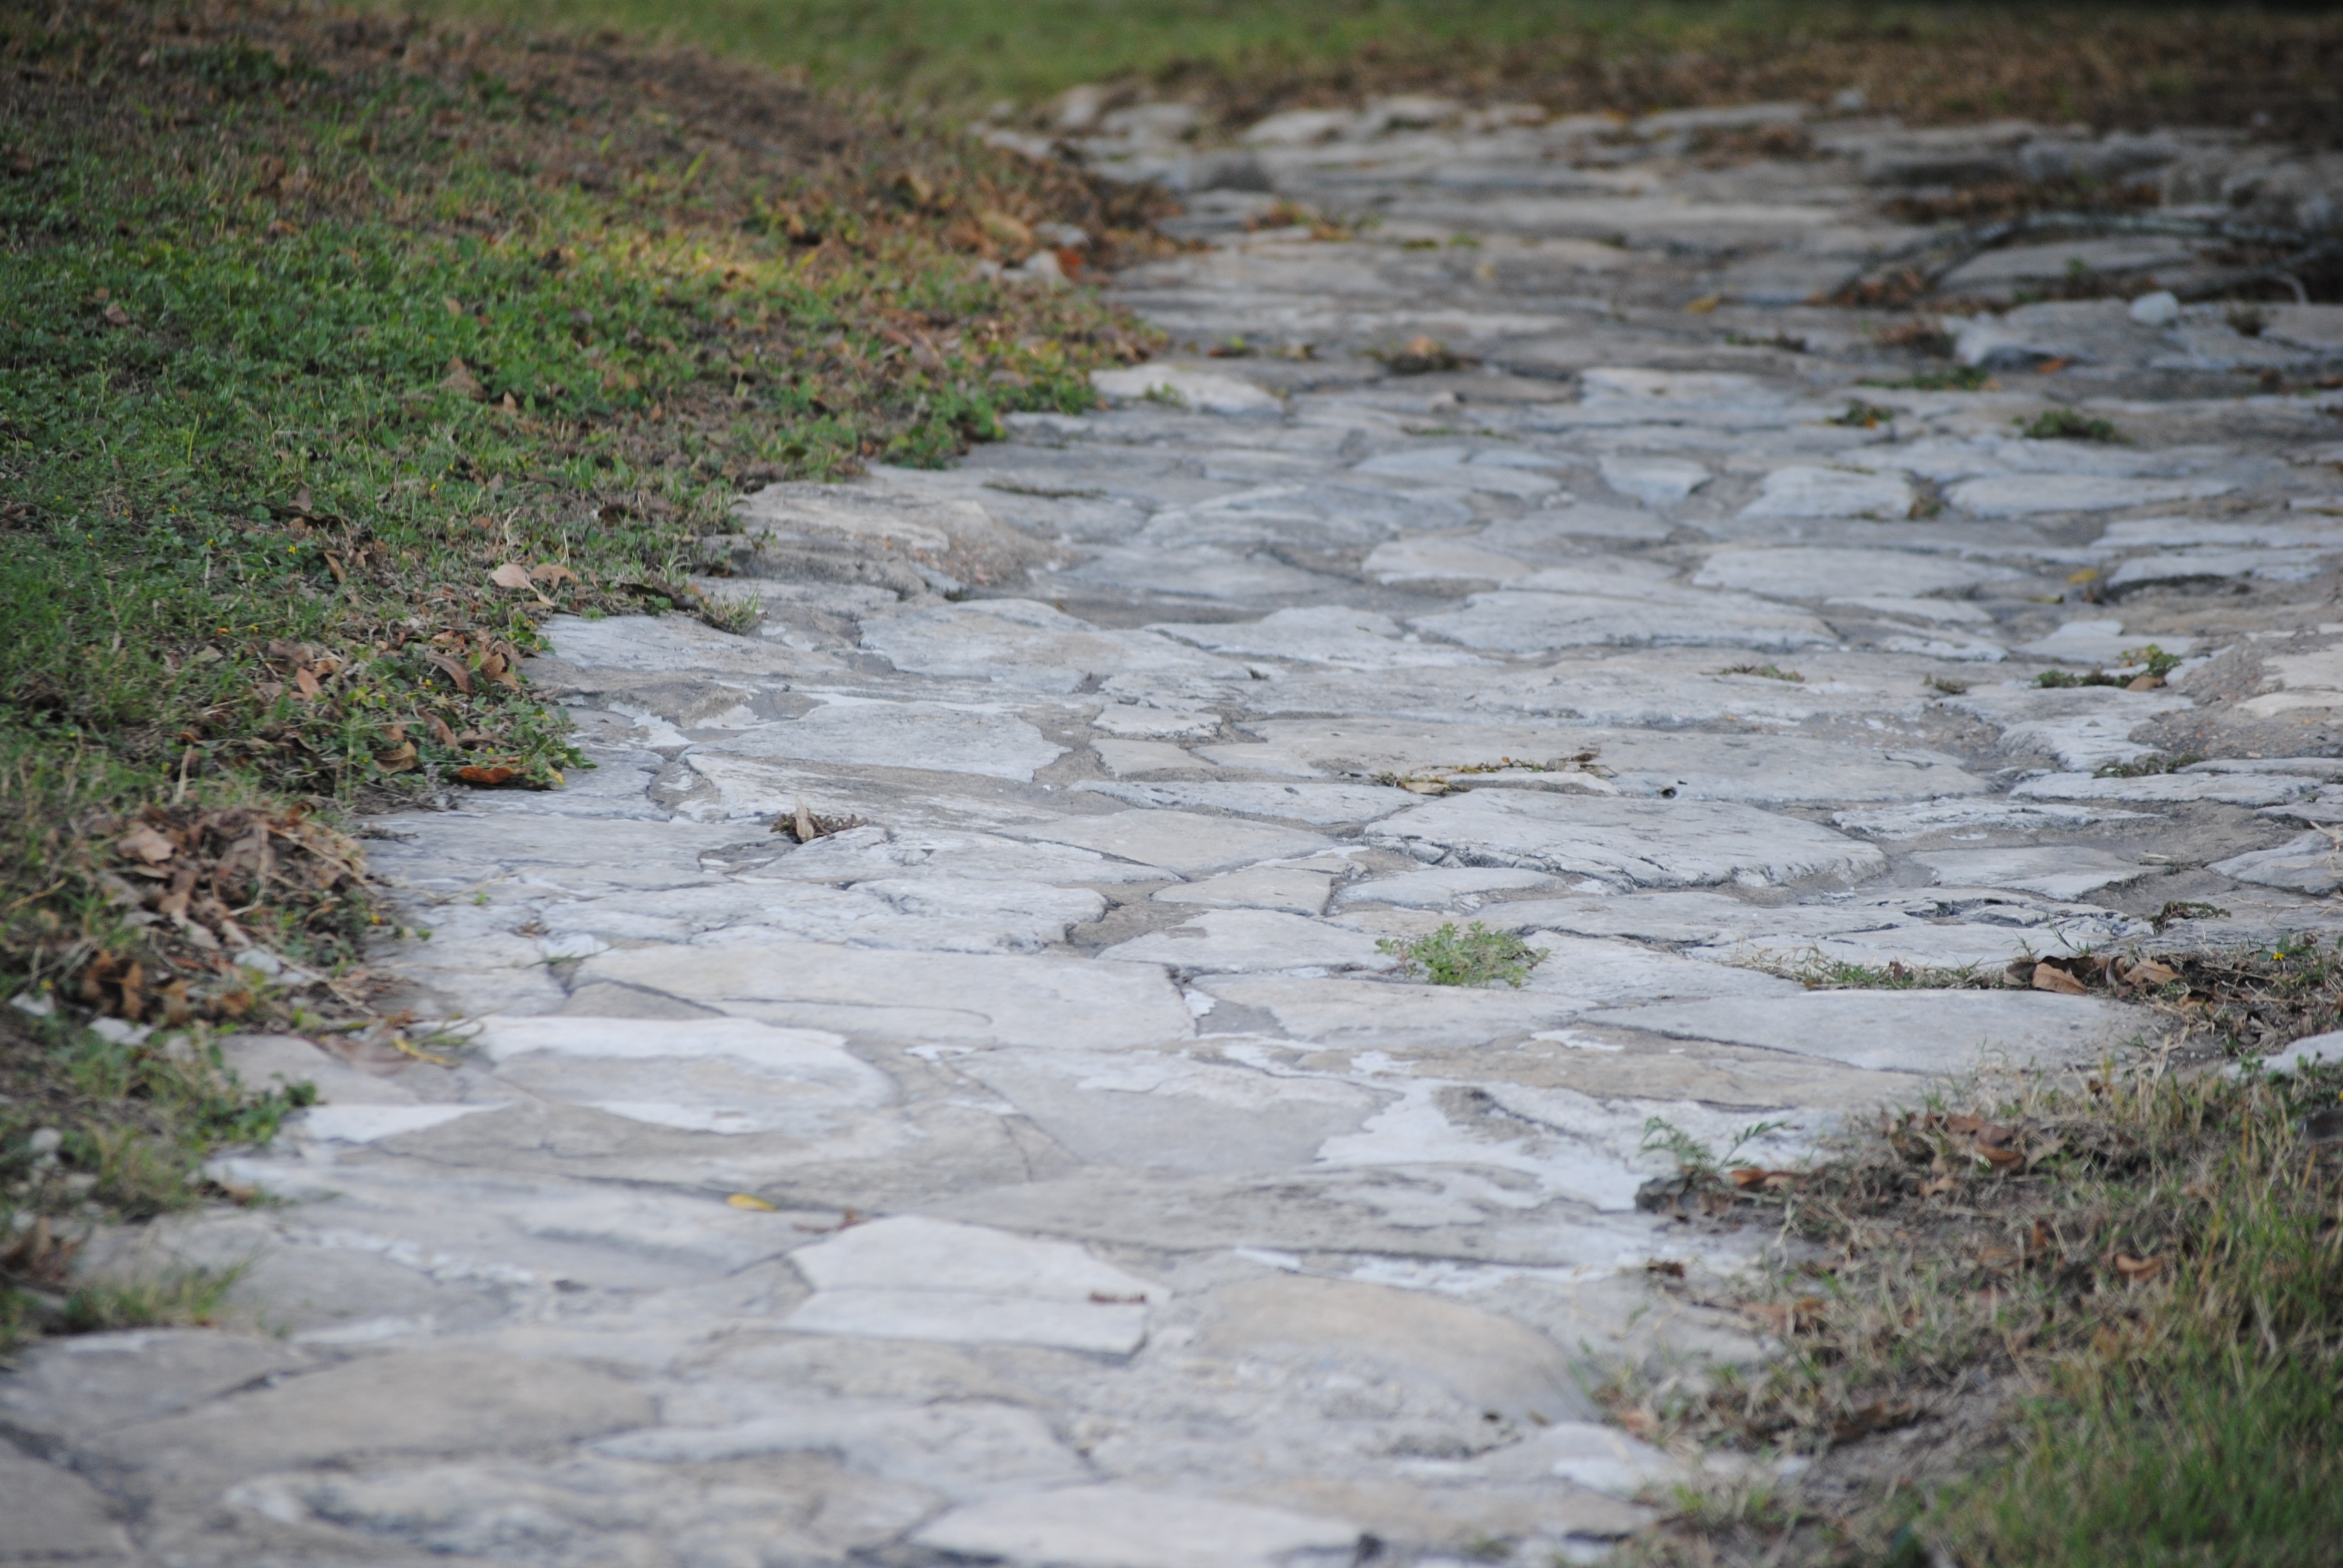
landscape, water, nature, path, pathway, grass, outdoor, rock, wilderness, road, trail, shore, river, stone, walkway, walk, stream, green, natural, park, rapid, garden, waterway, geology, way, stream bed, landform